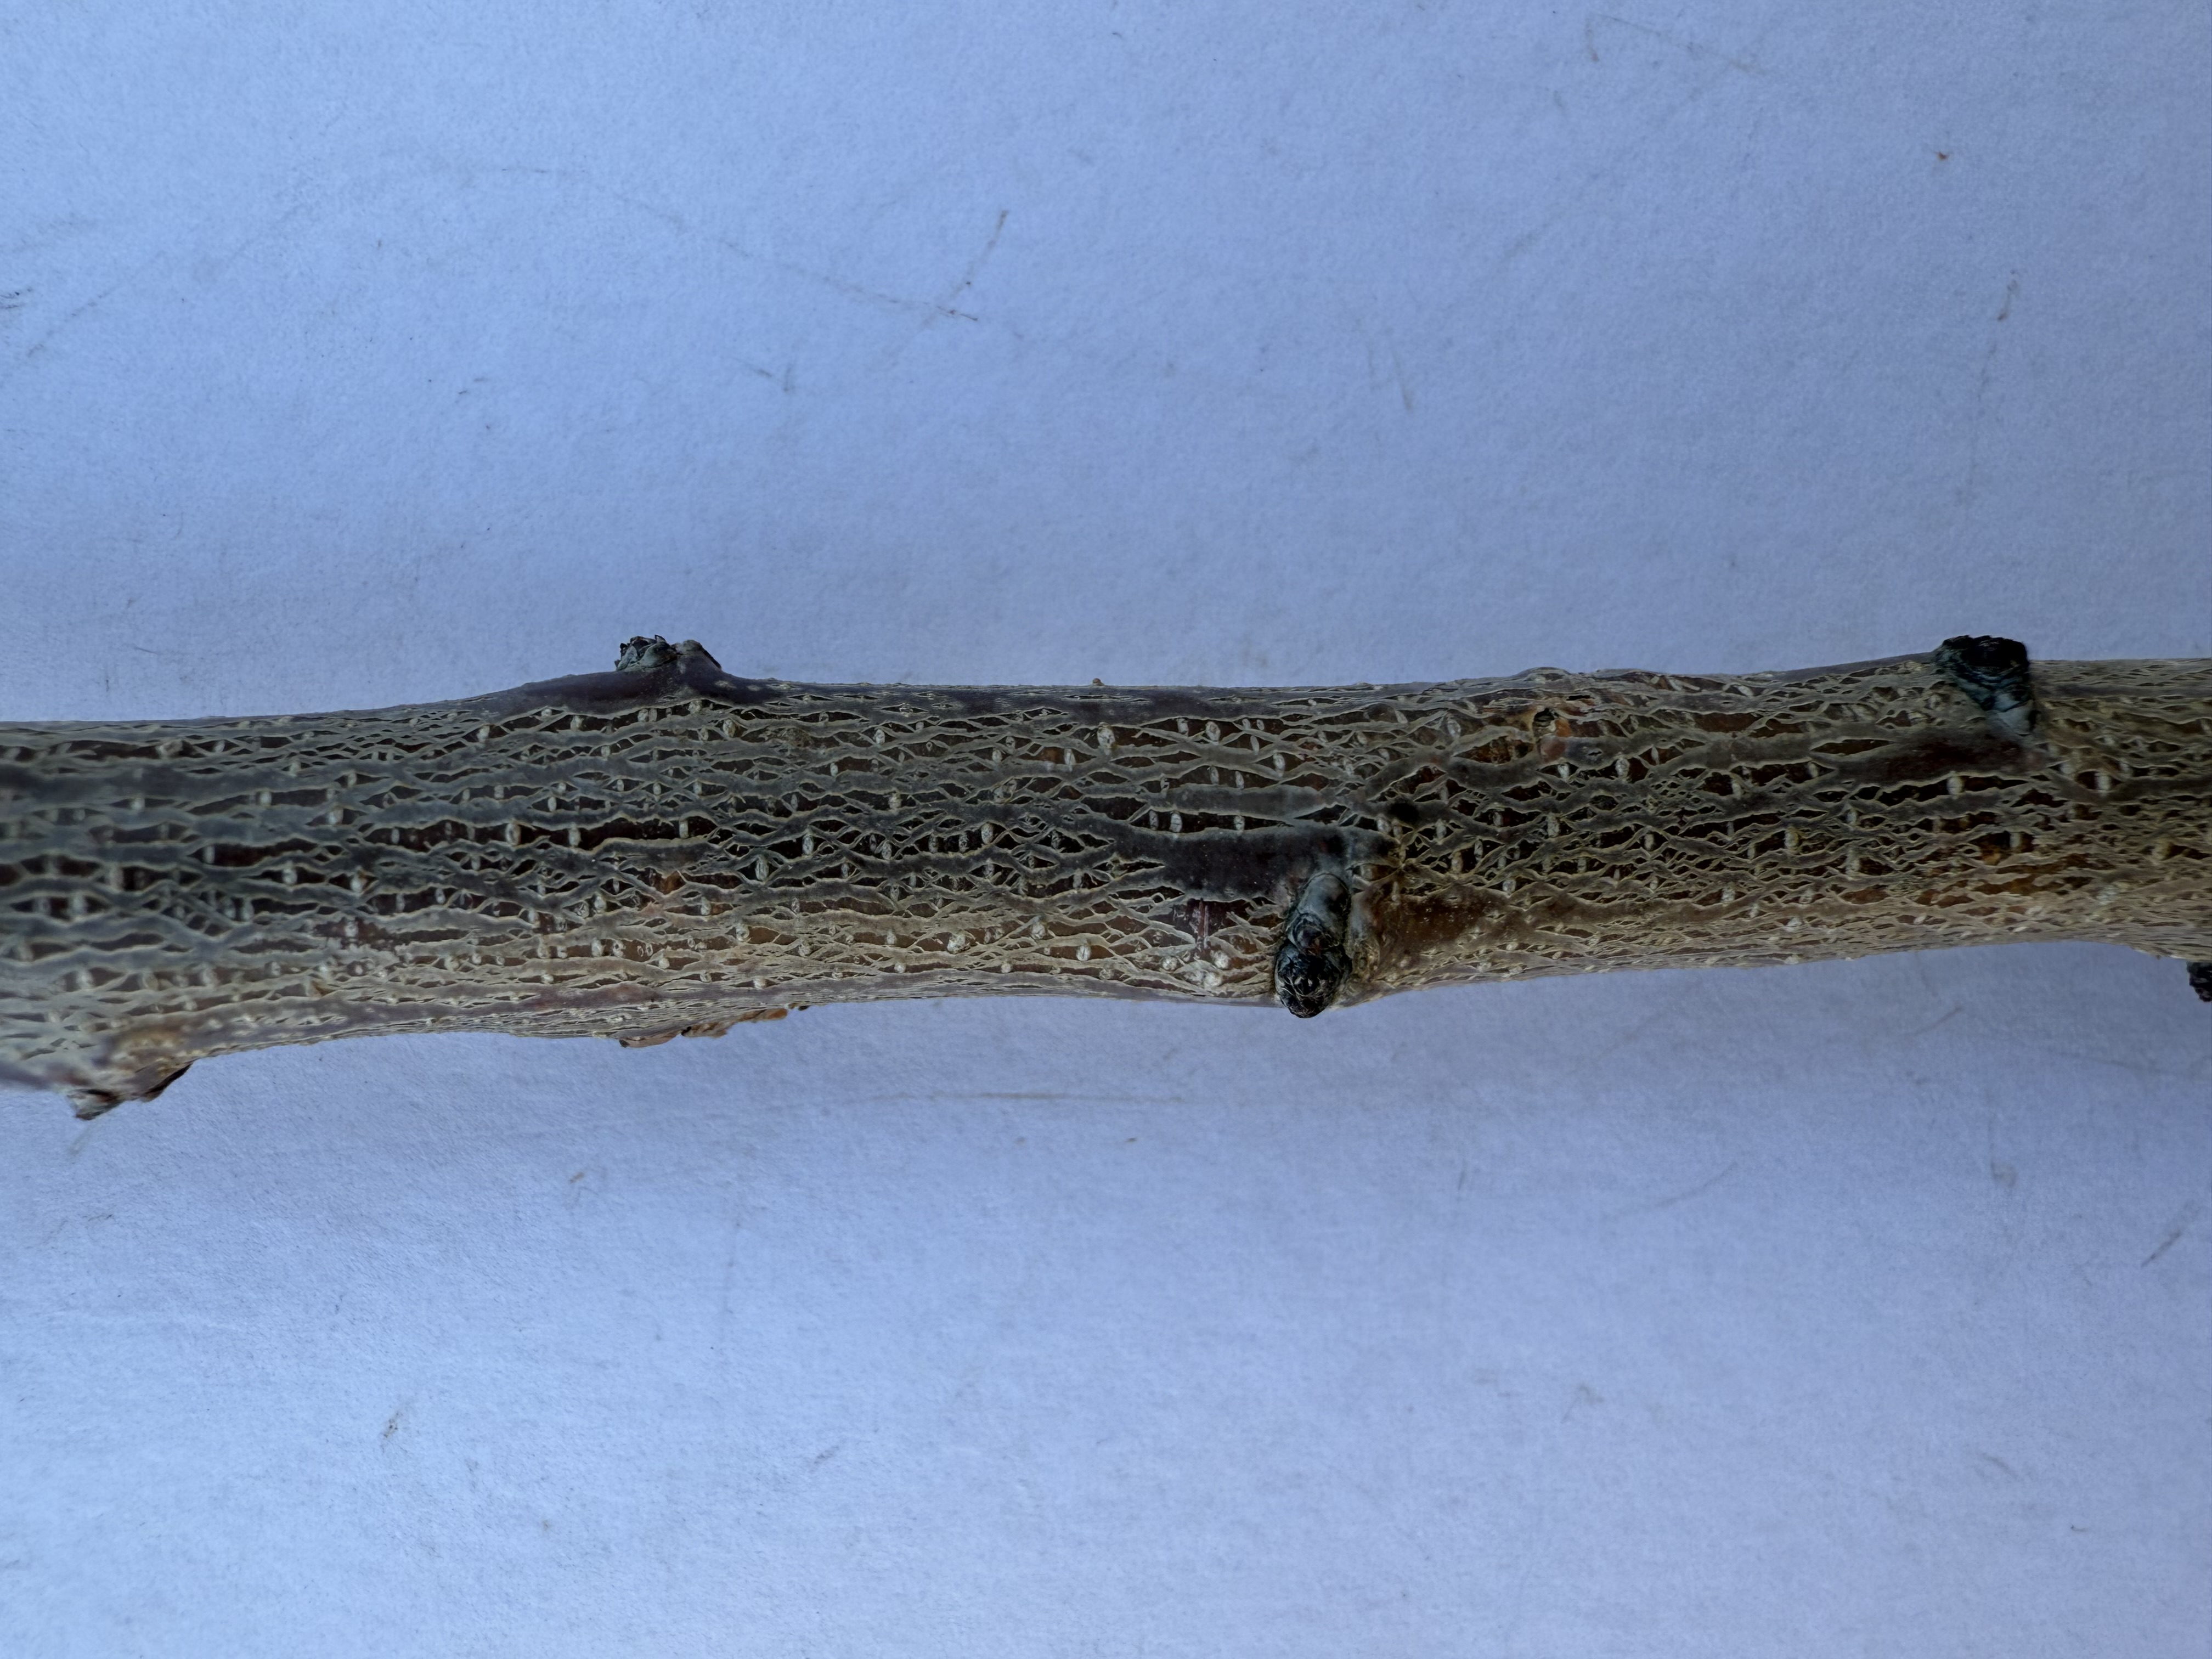
Variety: Sekerpare Apricot